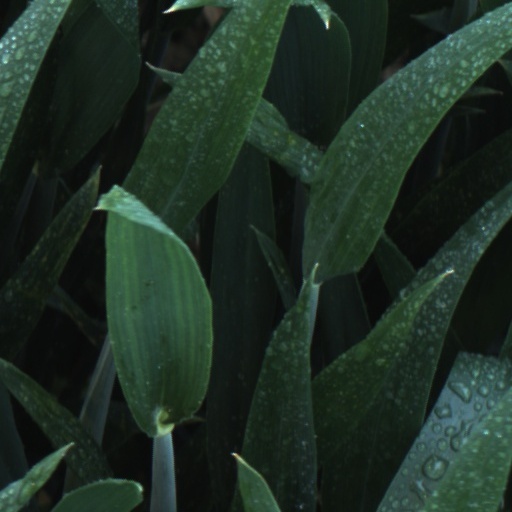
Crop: wheat